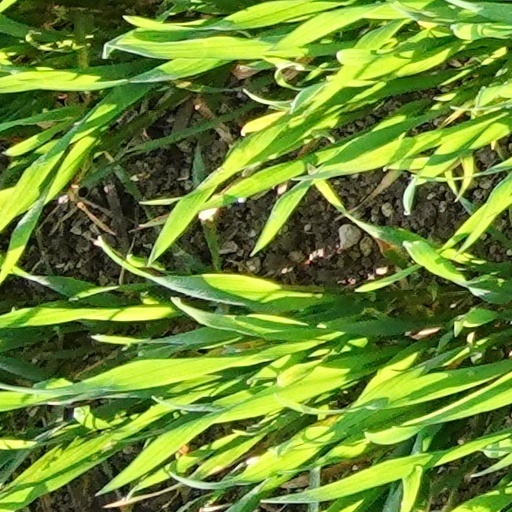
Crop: wheat